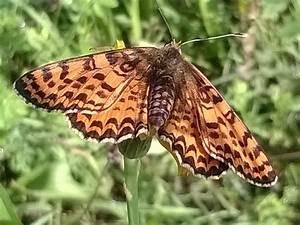
butterfly